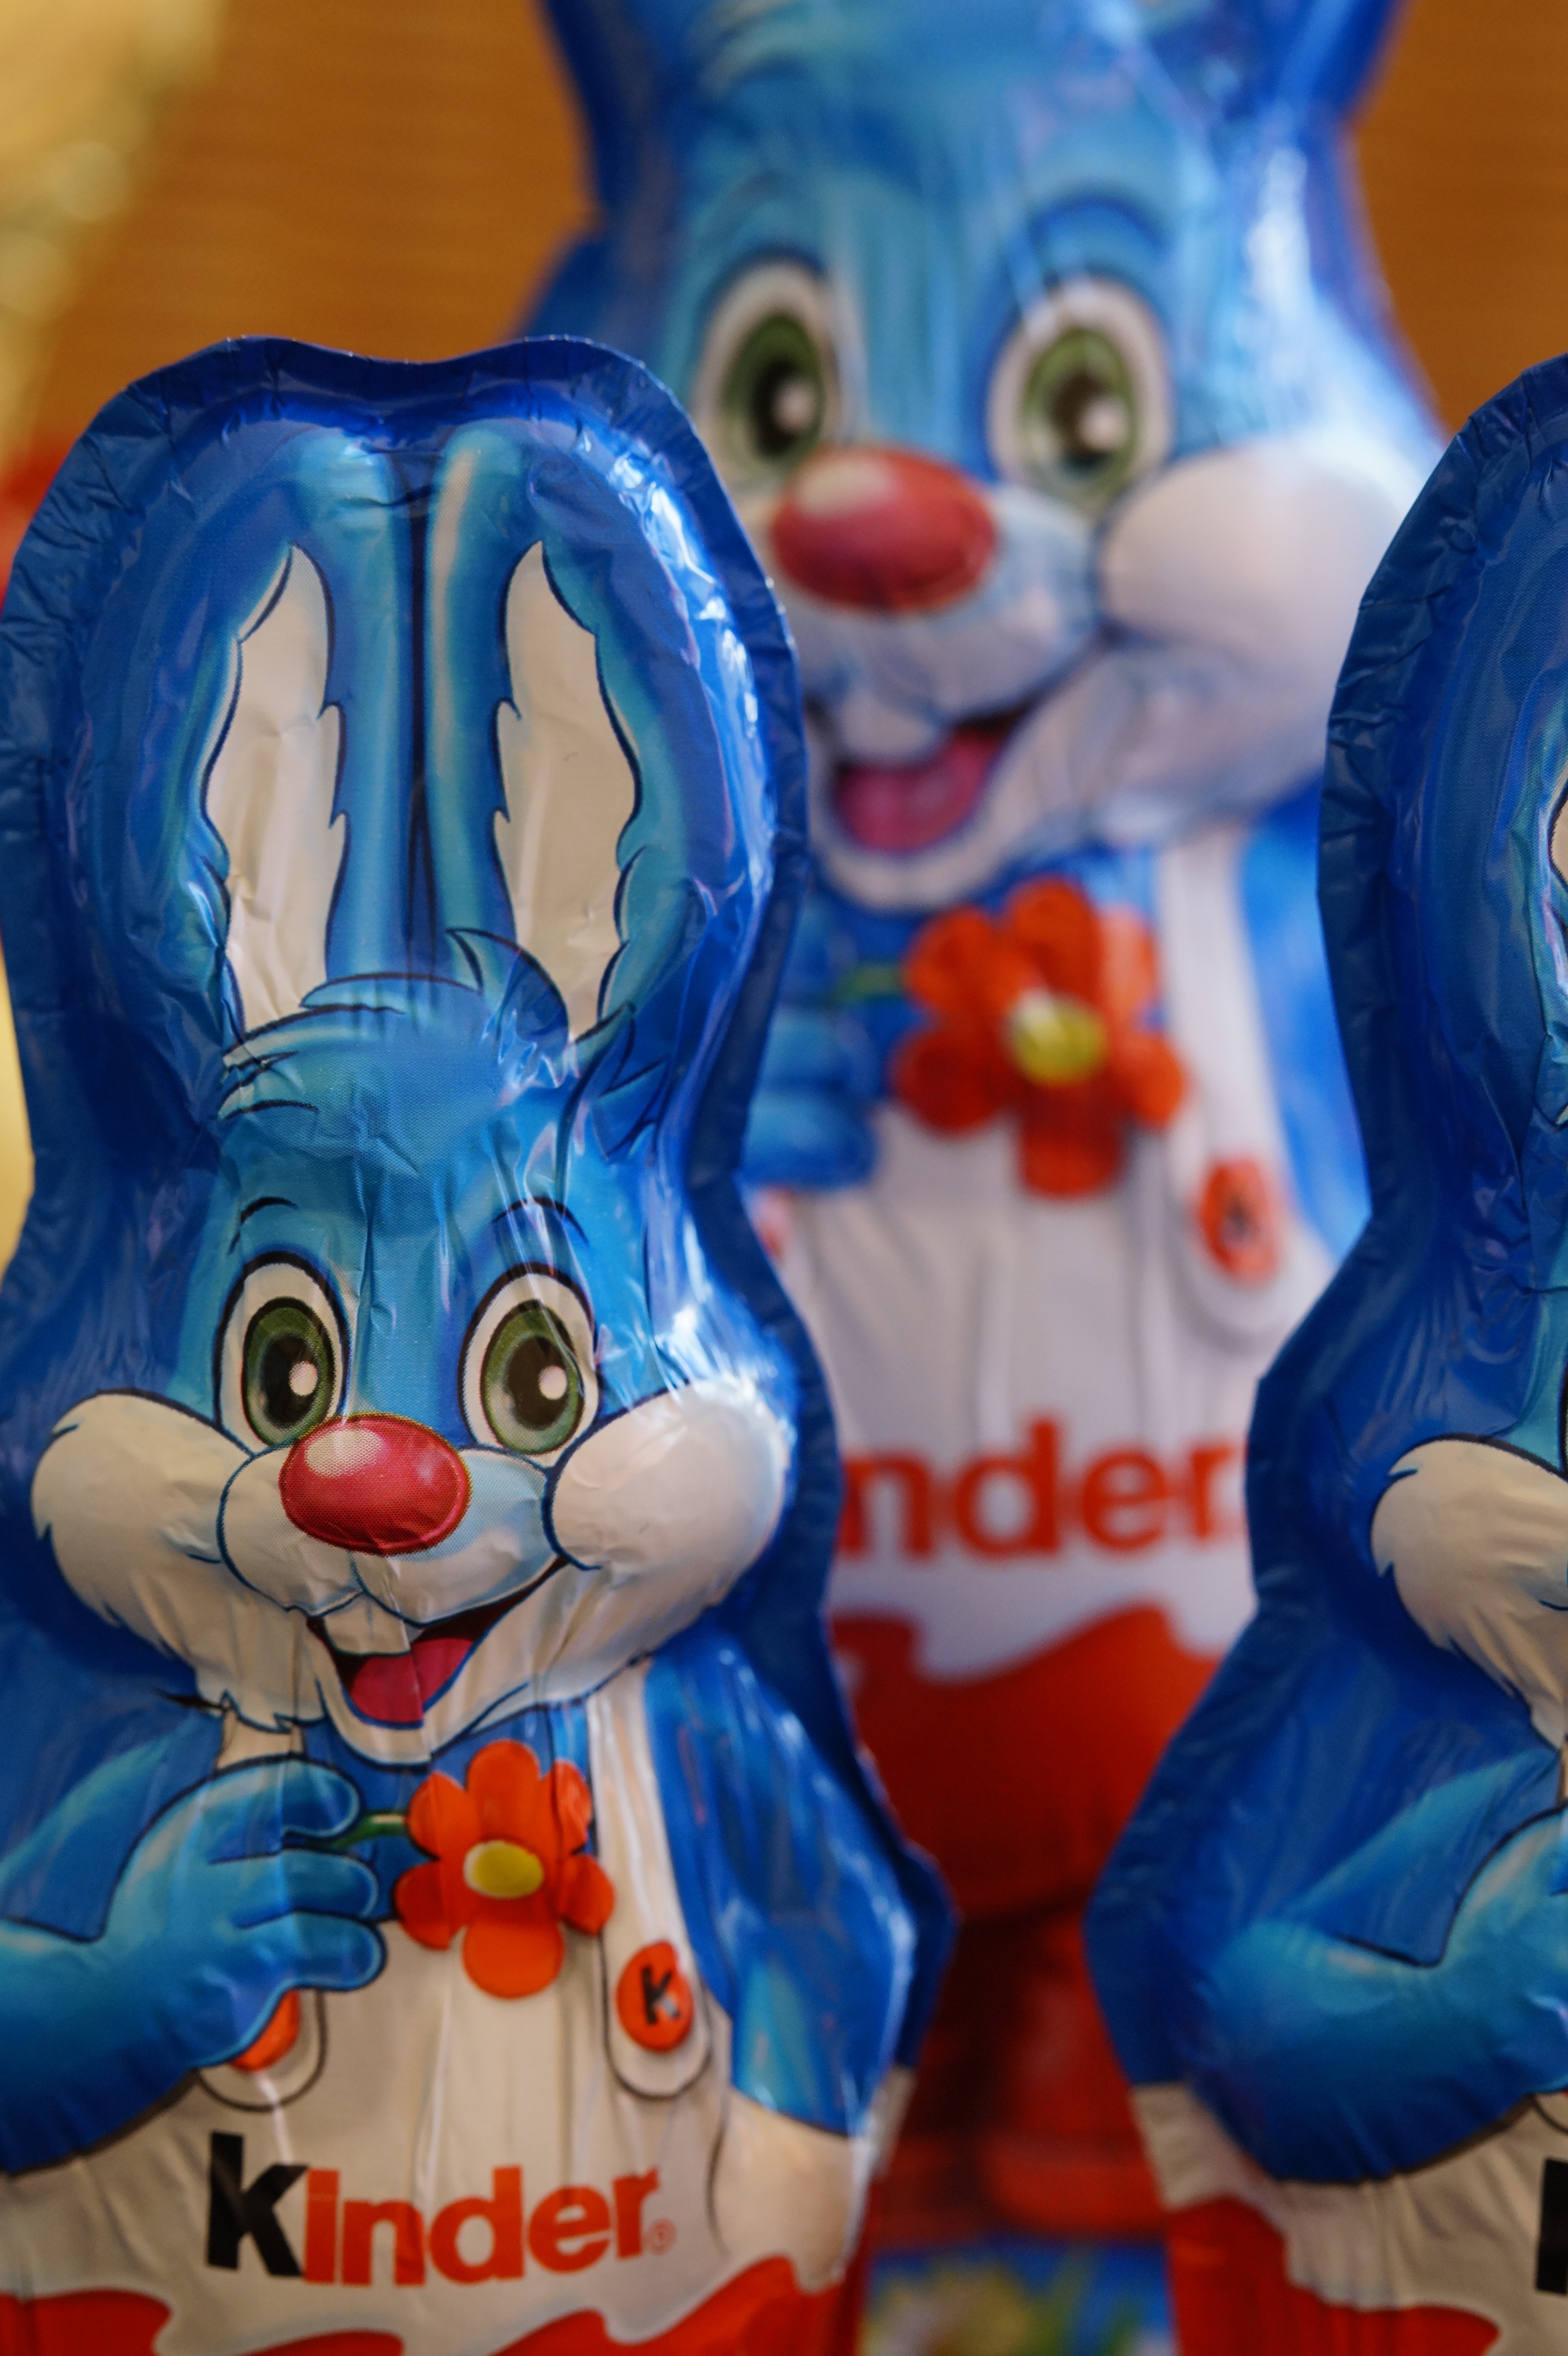
statue, decoration, spring, amusement park, color, blue, chocolate, toy, delicious, rabbit, brand, calories, figure, candy, easter, figures, sweetness, easter bunny, happy easter, easter theme, easter greeting, chocolate bunnies